Miki Gavrielov

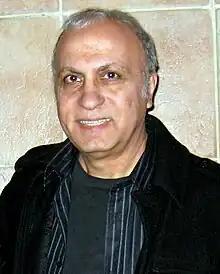
Miki Gavrielov

Miki Gavrielov (born 1949) is an Israeli composer and performer of folk/rock music. His career spans many decades, beginning with being a member of rock group The Churchills. He is known for a long collaboration with Arik Einstein. Many of the most popular songs sung by Einstein were ones for which Miki Gavrielov wrote the music. Writing his own songs and performing on his own, Miki Gavrielov brought in influences from other Mediterranean countries, notably Turkey, from which some of his ancestors immigrated to Israel. Gavrielov has released at least 17 studio albums.